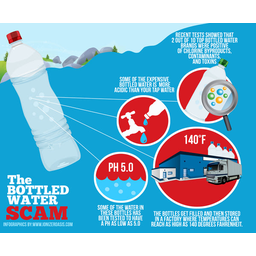
Label: plastic